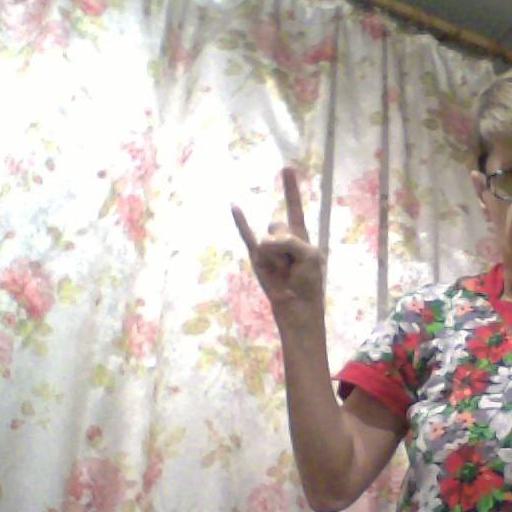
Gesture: rock